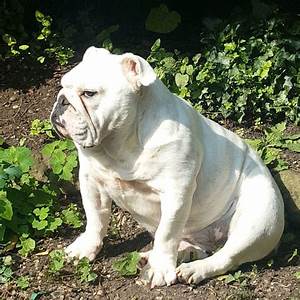
Label: cane